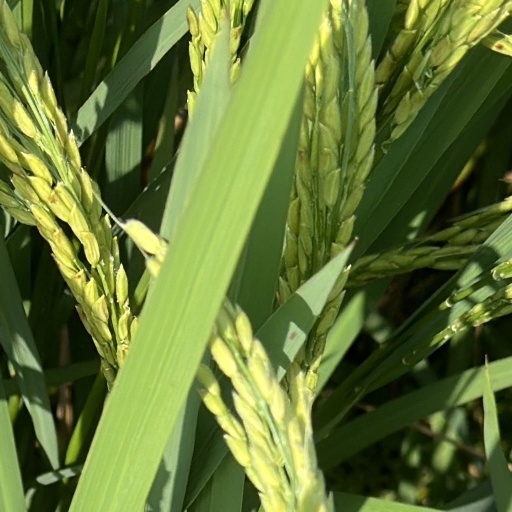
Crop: rice